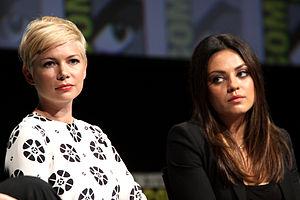
Le Monde fantastique d'Oz ou Oz, le magnifique au Québec est un film fantastique américain réalisé par Sam Raimi, sorti en 2013. Adaptation cinématographique du roman Le merveilleux pays d'Oz de L. Frank Baum publié en 1900, c'est une préquelle du film Le Magicien d'Oz sorti en 1939.